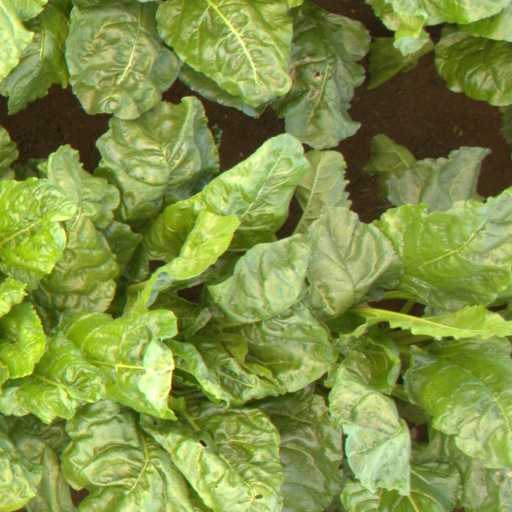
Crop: sugar beet